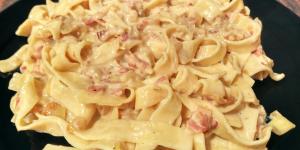
pasta carbonara sin lactosa